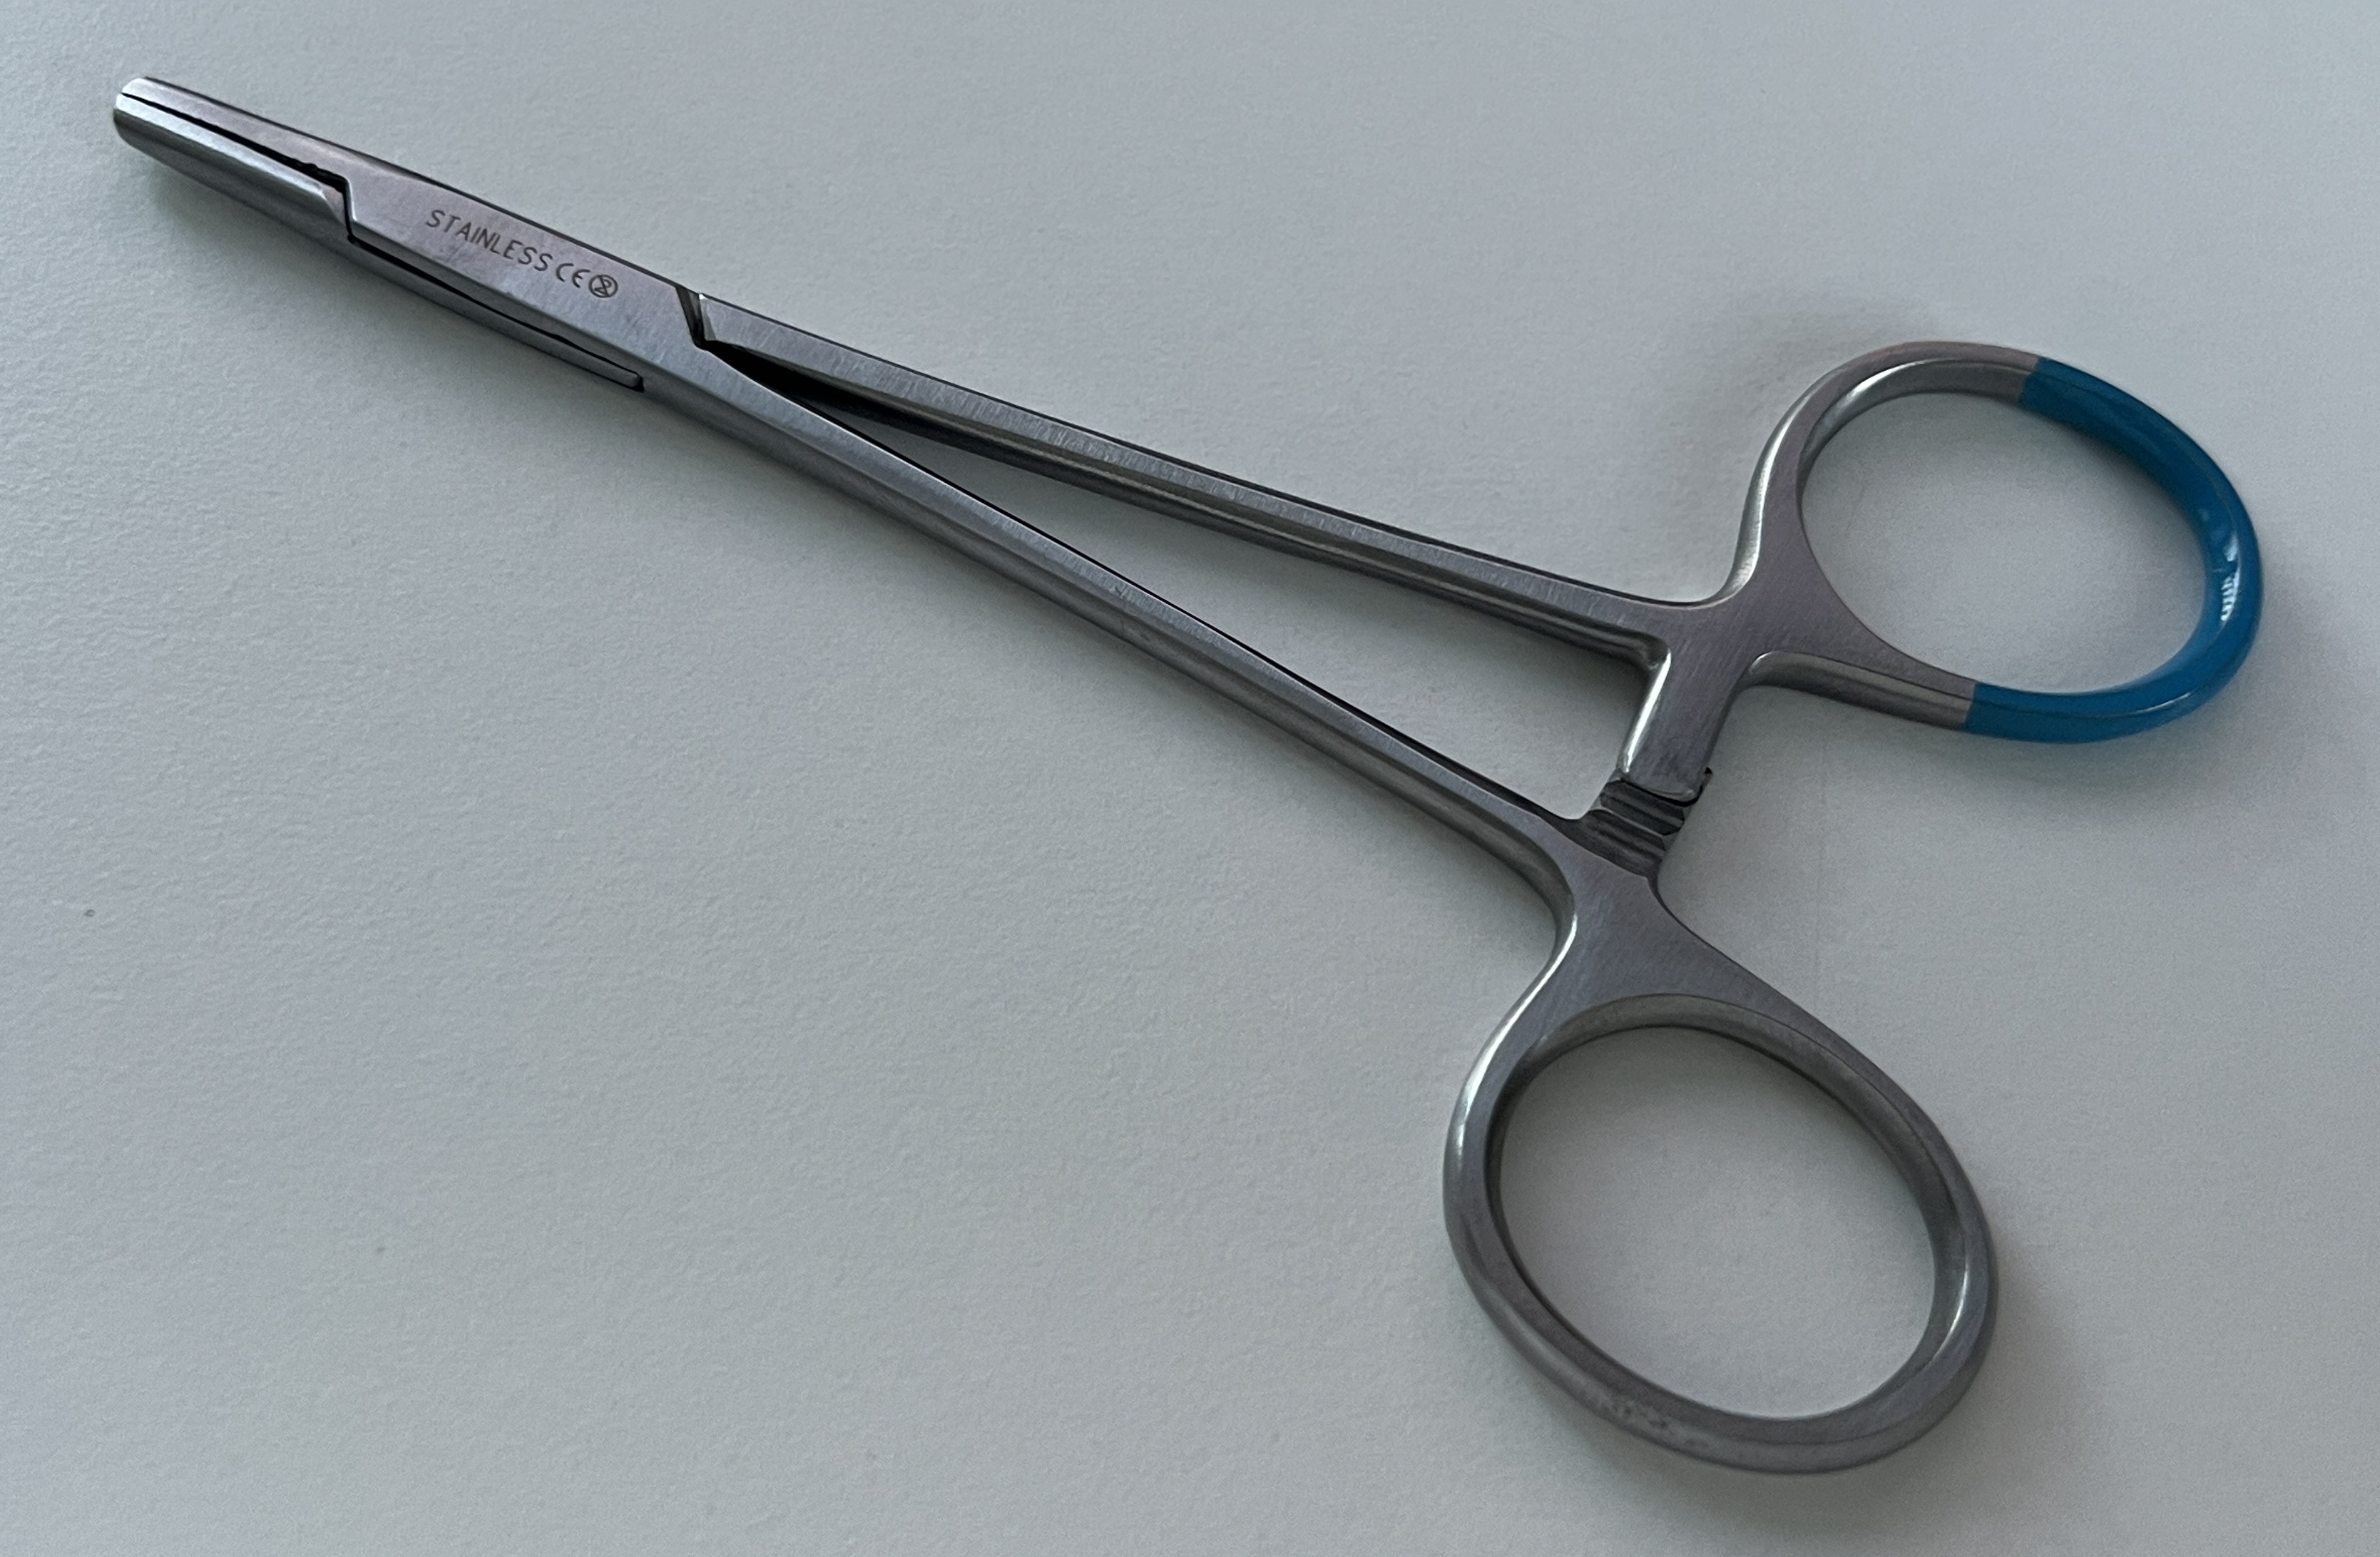
Hinged instrument state: closed